Yogh

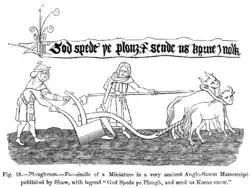
Yogh used for in Middle English: ("God speed the plough and send us corn enough")

The original Germanic "g" sound was expressed by the gyfu rune in the Anglo-Saxon futhorc (which is itself sometimes rendered as in modern transliteration). Following palatalization, both "gyfu" and Latin "g" in Old English expressed the sound before front vowels. For example, "year" was written as "gear", even though the word had never had a "g" sound (deriving from Proto-Germanic "*jērą").